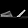
Label: Sandal